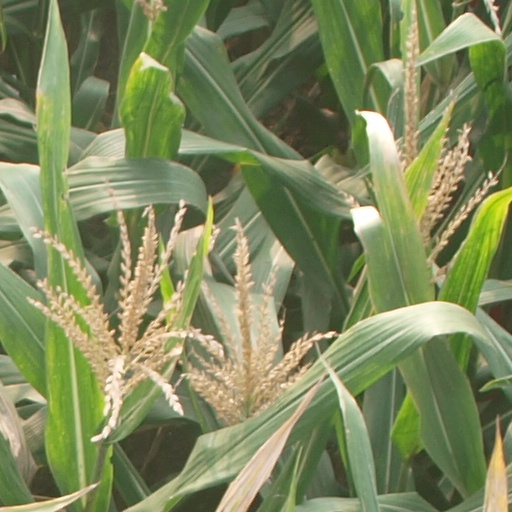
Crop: maize; corn